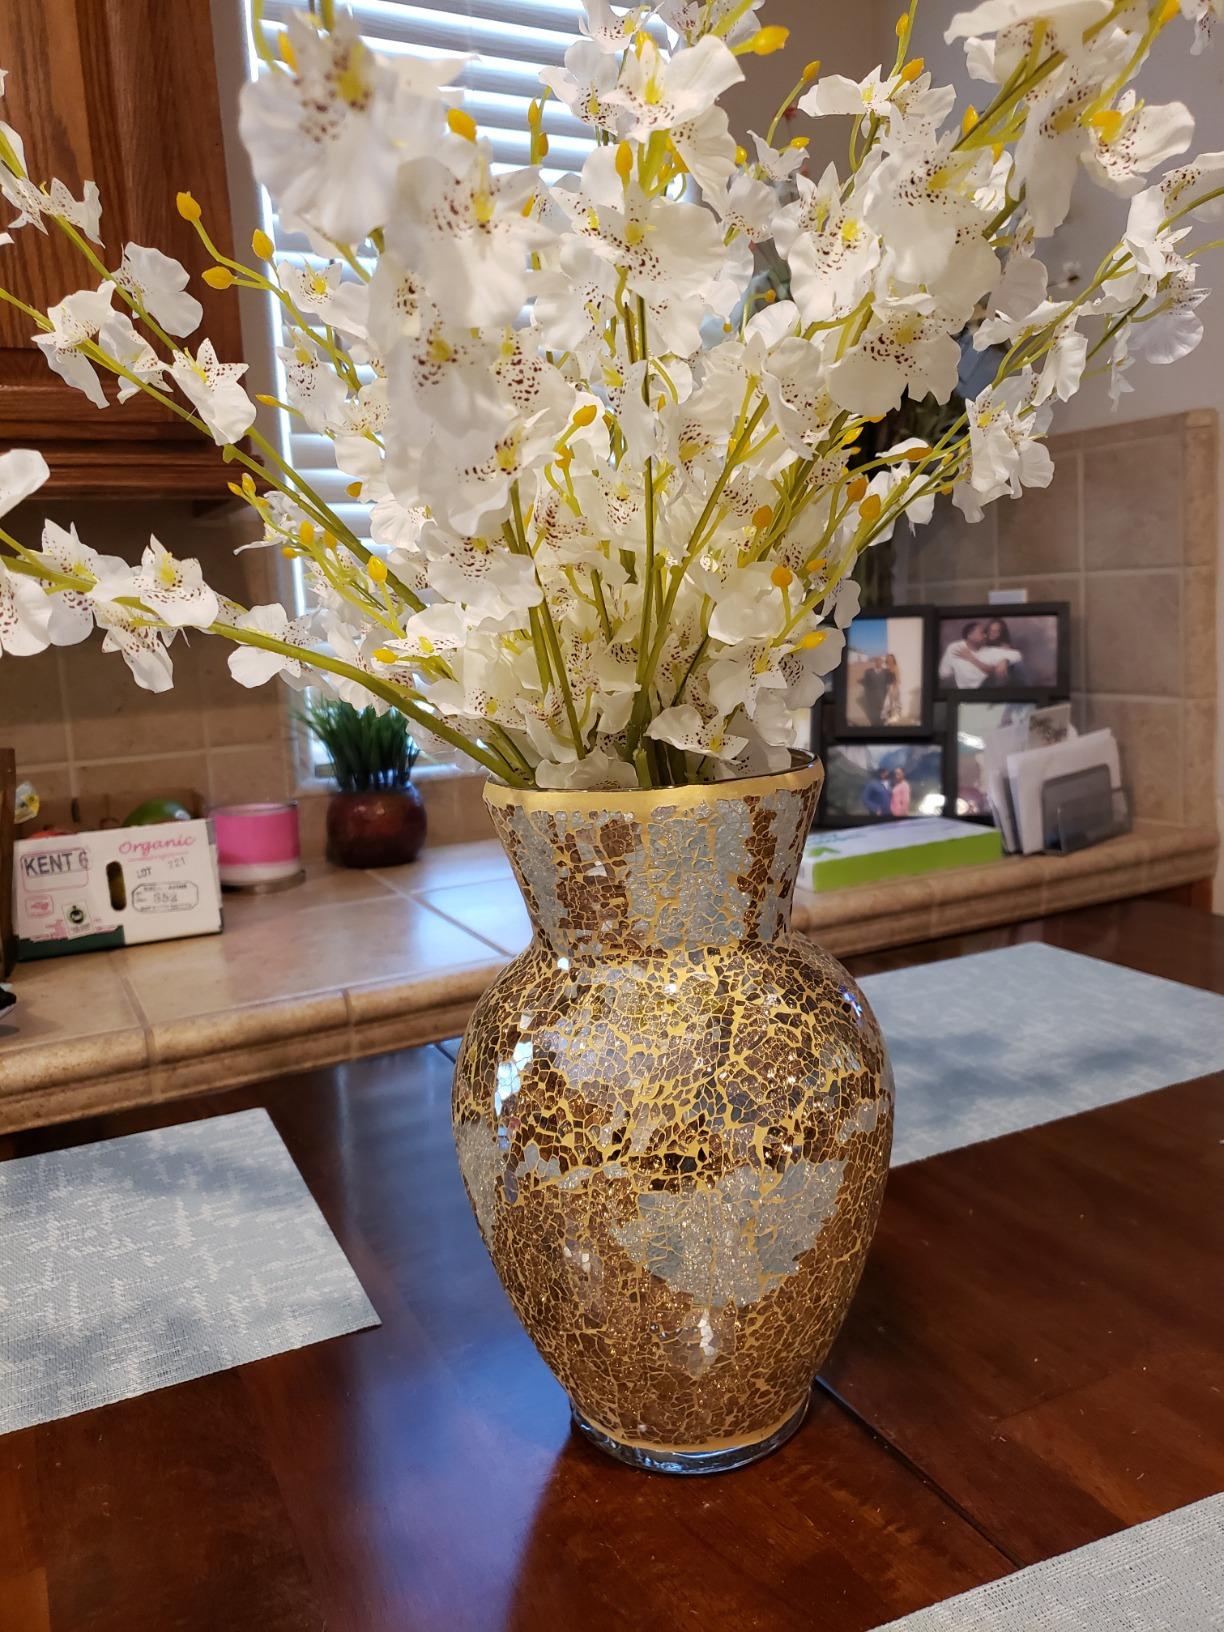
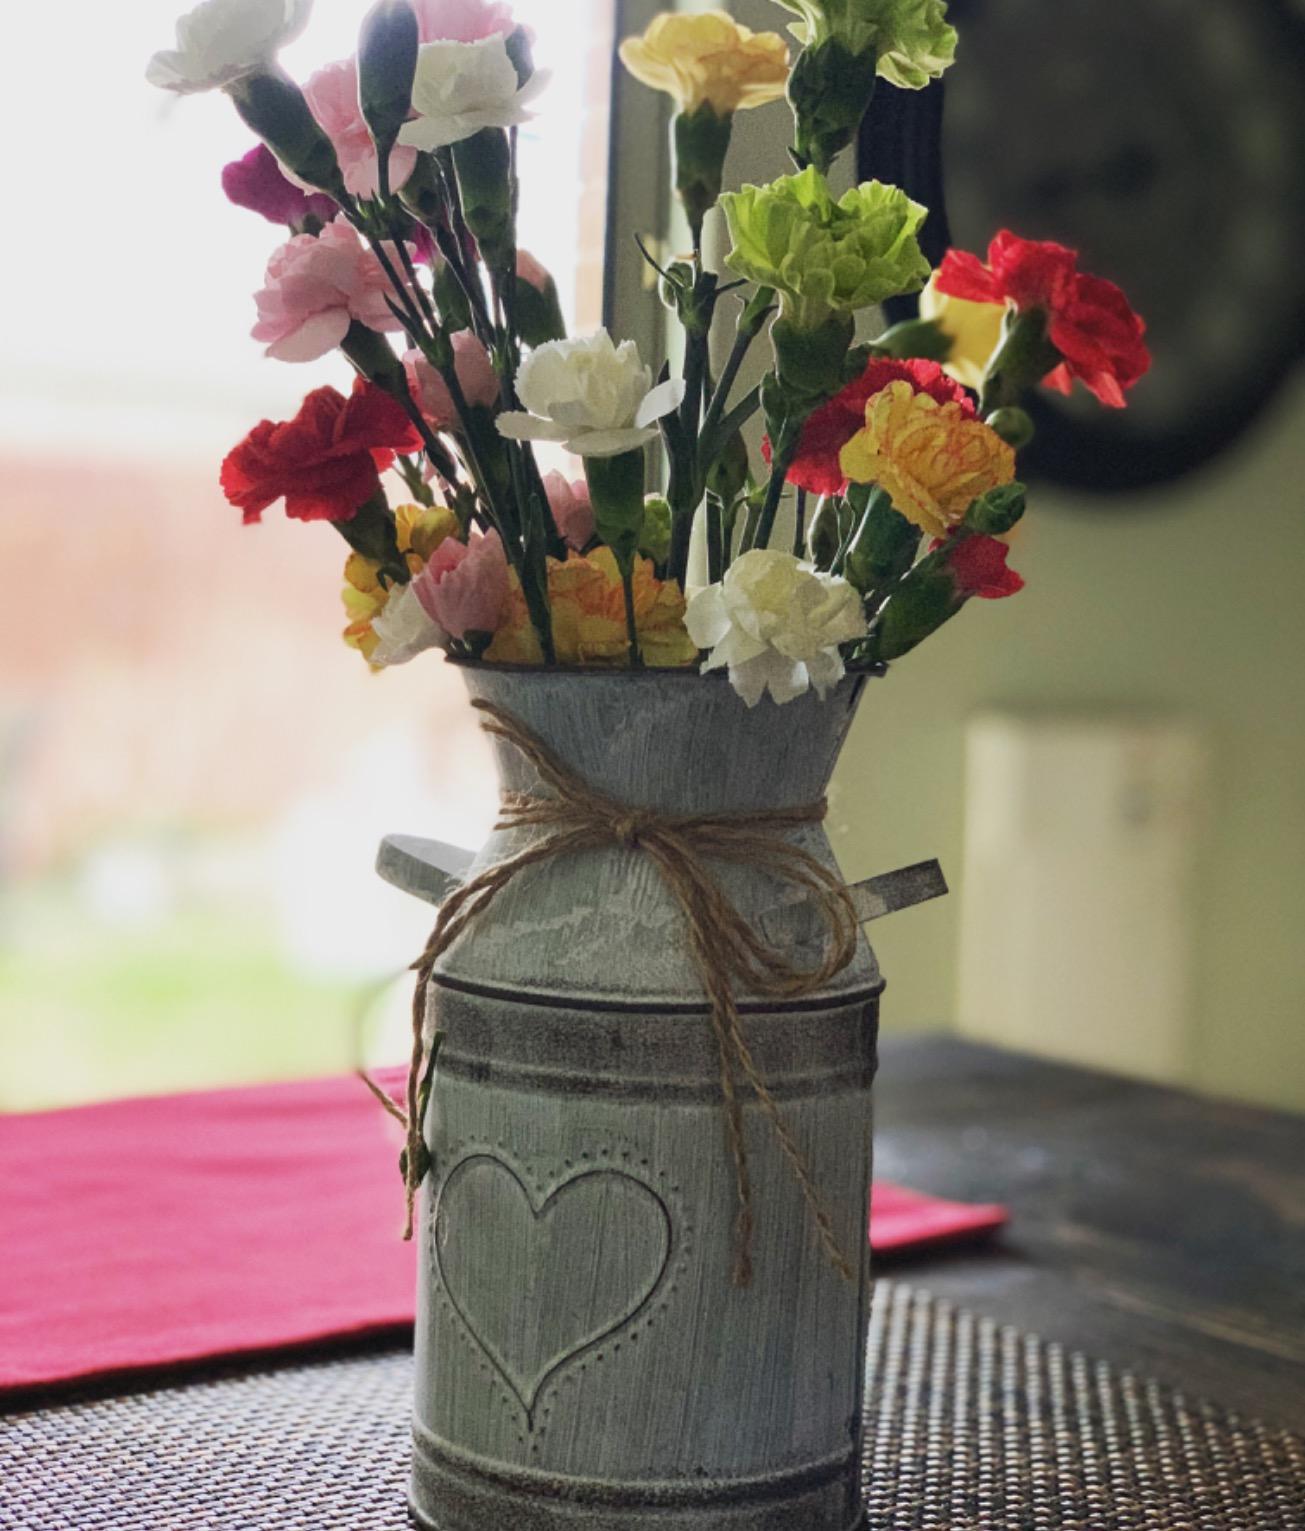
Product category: vase
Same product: no